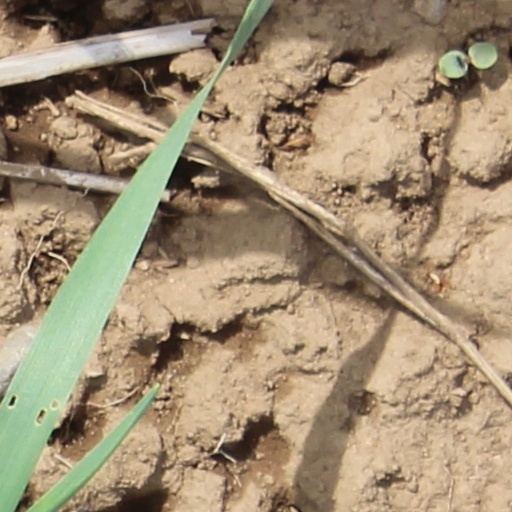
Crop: wheat